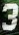
Number: 3